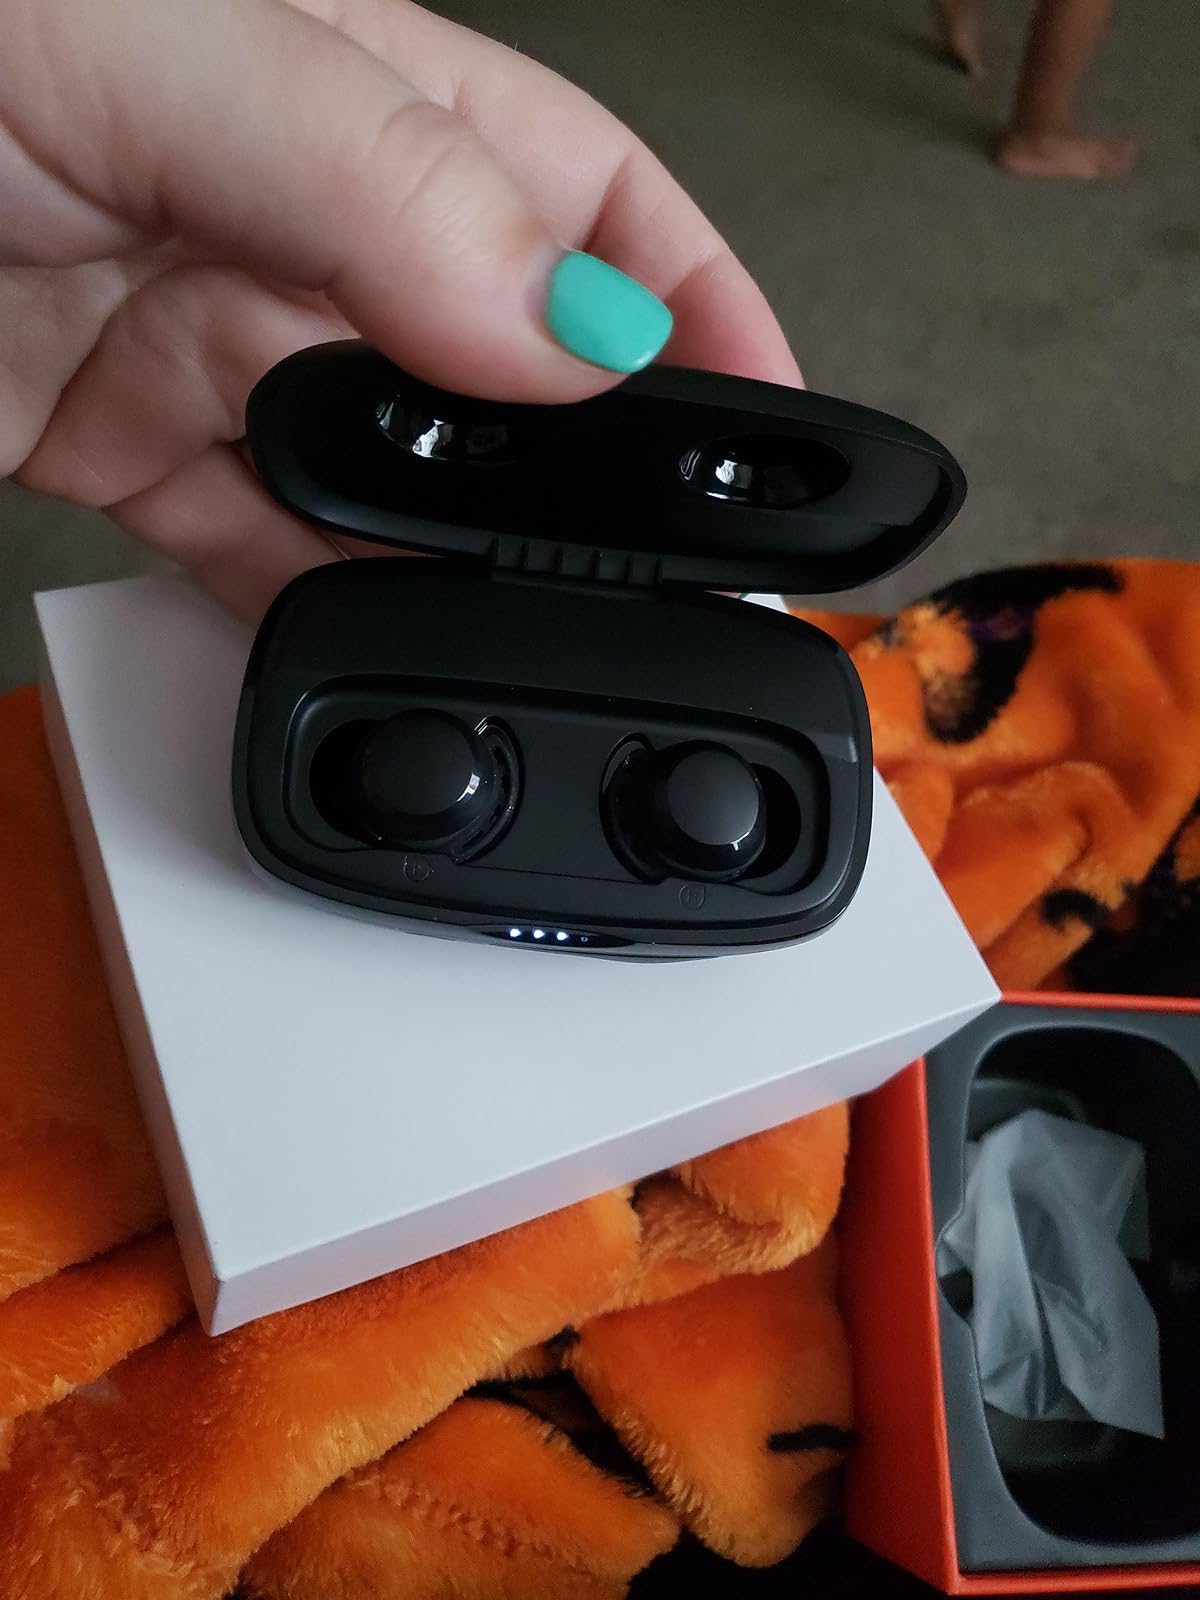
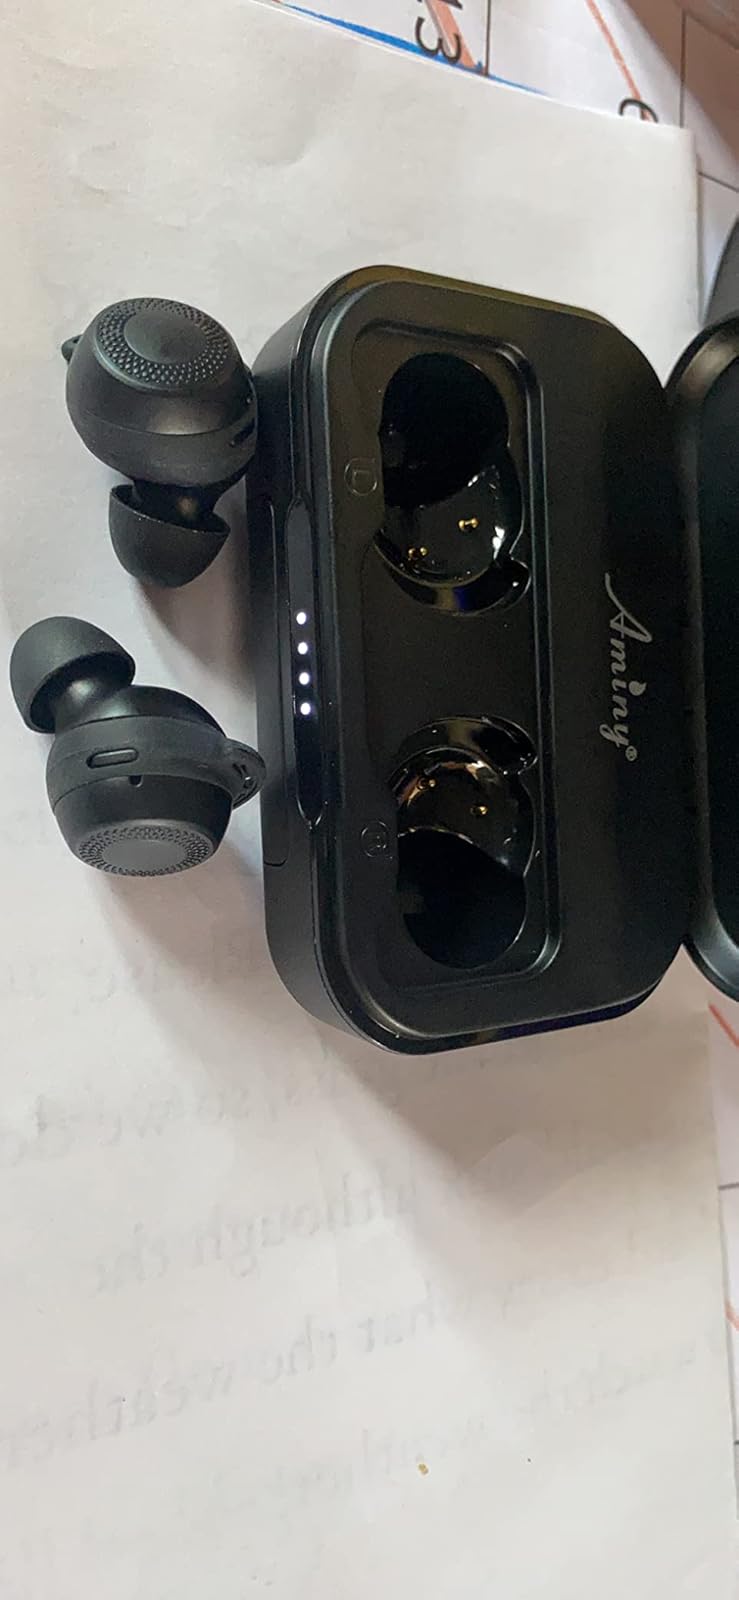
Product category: earbuds
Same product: no